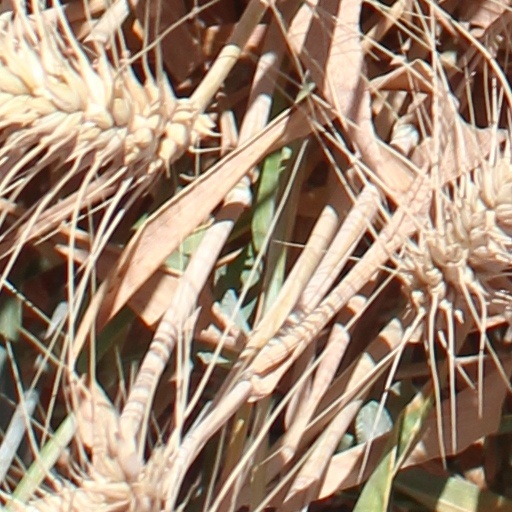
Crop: wheat